The Tale of John and Mary

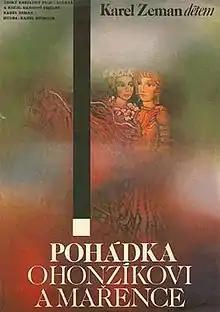
Poster for the film

The Tale of John and Mary is a 1980 Czechoslovak animated film directed by Karel Zeman. This is the last film by Zeman, based on Czech fairy tales. The film is created using cutout animation.